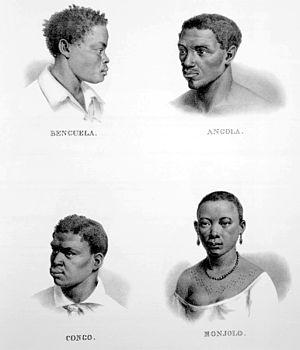
Le terme Afro-Brésiliens désigne les habitants noirs du Brésil, lesquels sont généralement des descendants d’esclaves originaires d’Afrique. Ce terme n’est pas d’un usage très répandu au Brésil même, où constructions et classifications sociales reposent sur l’apparence plutôt que sur l’ascendance réelle ; les personnes présentant des traits africains visibles, en particulier une peau sombre, sont généralement nommés negros ou, moins communément, pretos. Les membres d’un autre groupe de population, les pardos, sont susceptibles également de posséder une ascendance africaine, à des degrés divers. En fonction des circonstances, ceux dont les traits africains sont plus patents seront souvent catalogués par les autres comme negros, et par conséquent tendront à s’identifier eux-mêmes comme tels, au contraire de ceux chez qui ces traits sont plus discrets. Il importe de noter du reste que les termes pardo et preto sont peu usités en dehors du domaine des recensements statistiques, et que la société brésilienne dispose d’une panoplie de mots pour caractériser les personnes d’origine raciale mixte.